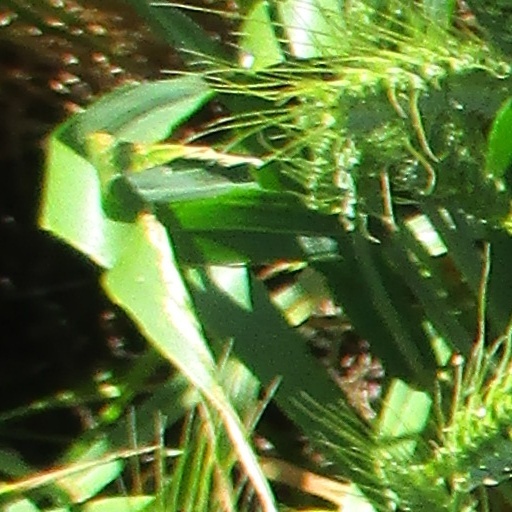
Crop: wheat